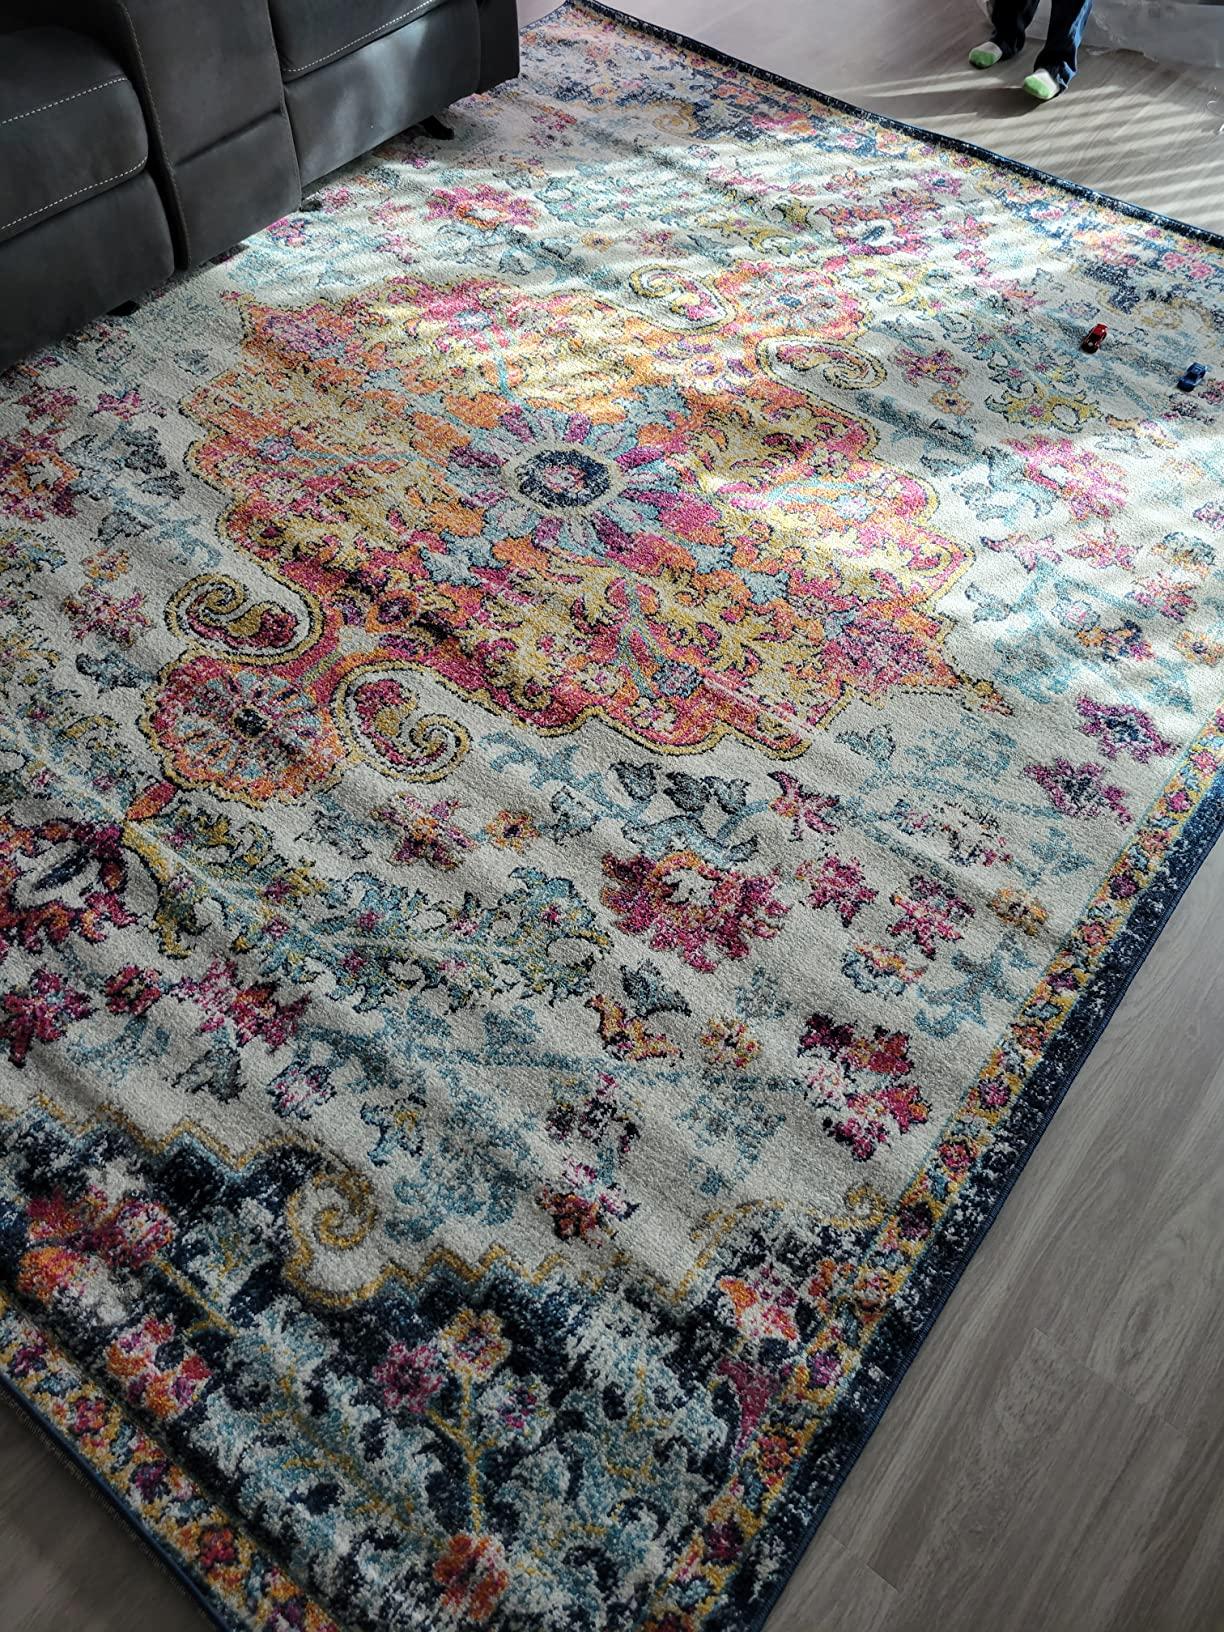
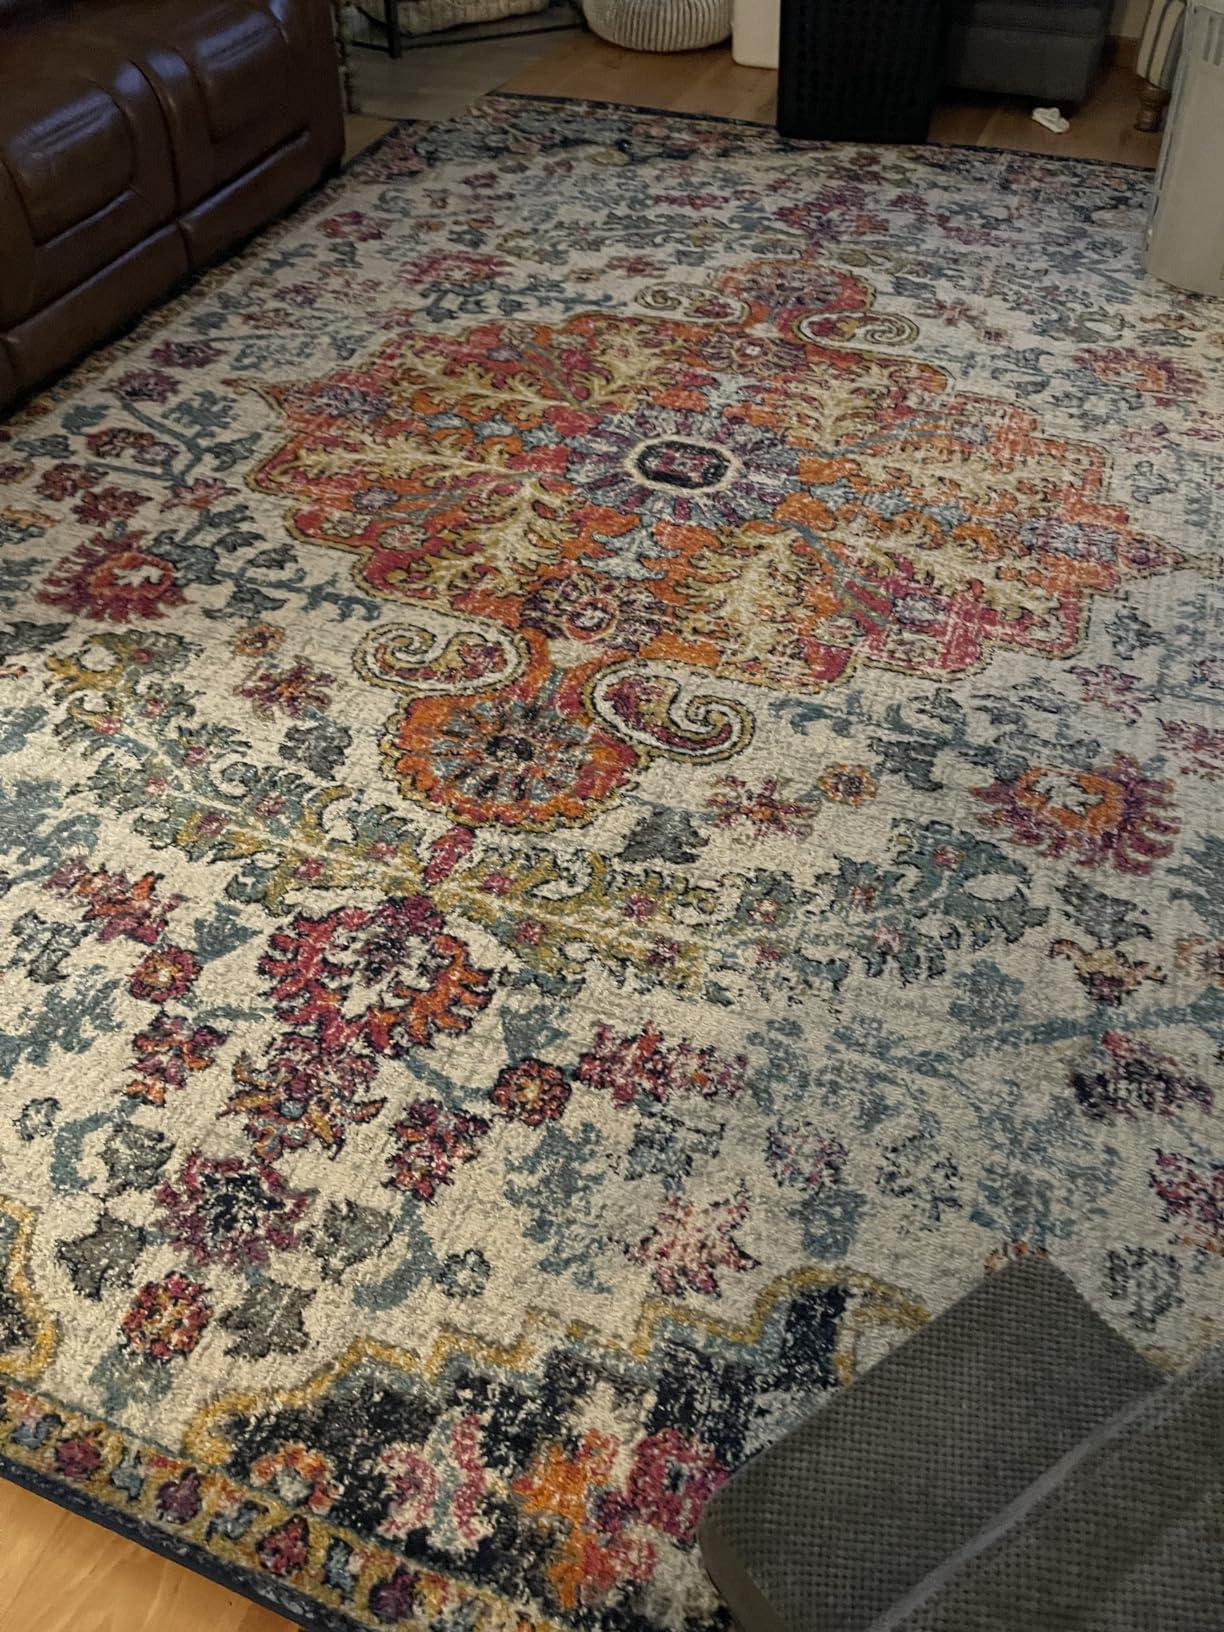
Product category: misc
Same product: yes